Liz Truss

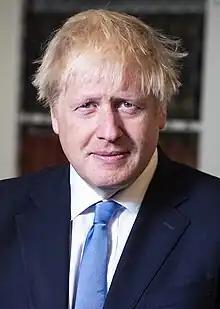

In July 2016 Truss was appointed as secretary of state for justice and lord chancellor in the first May ministry, becoming the first female lord chancellor in the office's thousand-year history. May's decision to appoint her was criticised by the minister of state for justice, Edward Faulks, who resigned from the government, questioning whether Truss would "have the clout to be able to stand up to the Prime Minister when necessary, on behalf of the judges". Other Conservative members of Parliament criticised Truss's appointment owing to her lack of legal experience; in response, Truss's supporters accused one of the MPs, Bob Neill, of "thinly veiled misogyny".